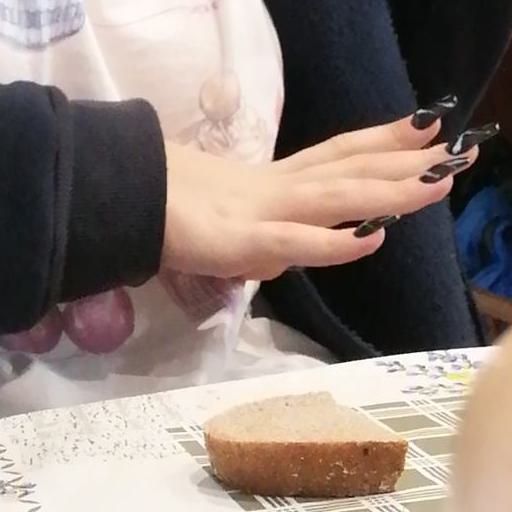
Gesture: no_gesture